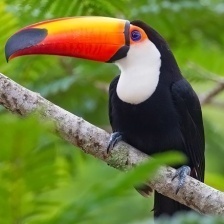
Species: TOUCHAN
Scientific name: RAMPHASTIDAE
ImageNet parent category: toucan